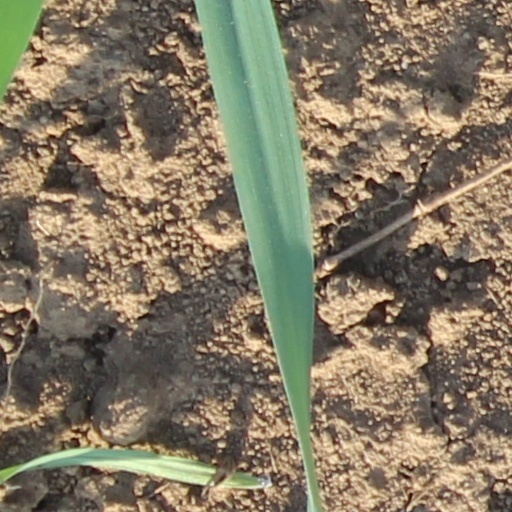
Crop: wheat